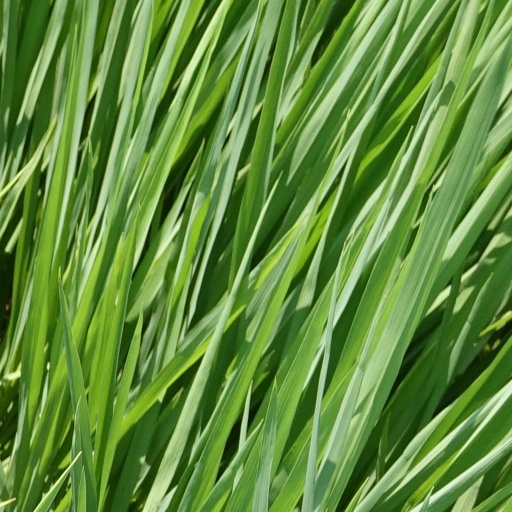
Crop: rice